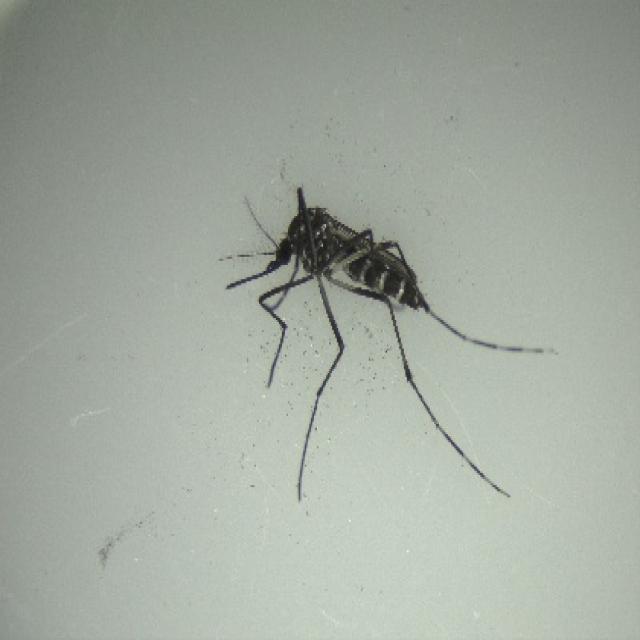
Species: aedes_albopictus